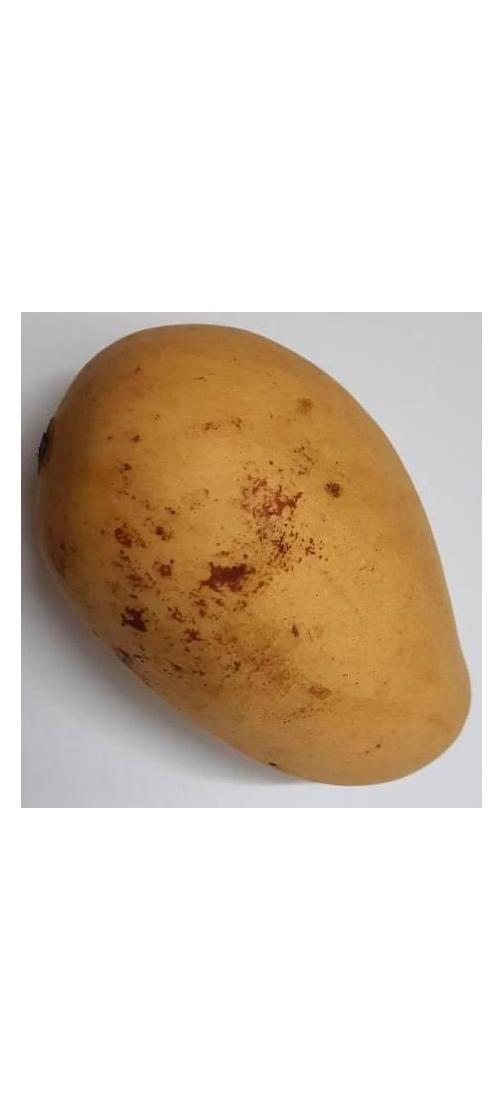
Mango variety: Katimon